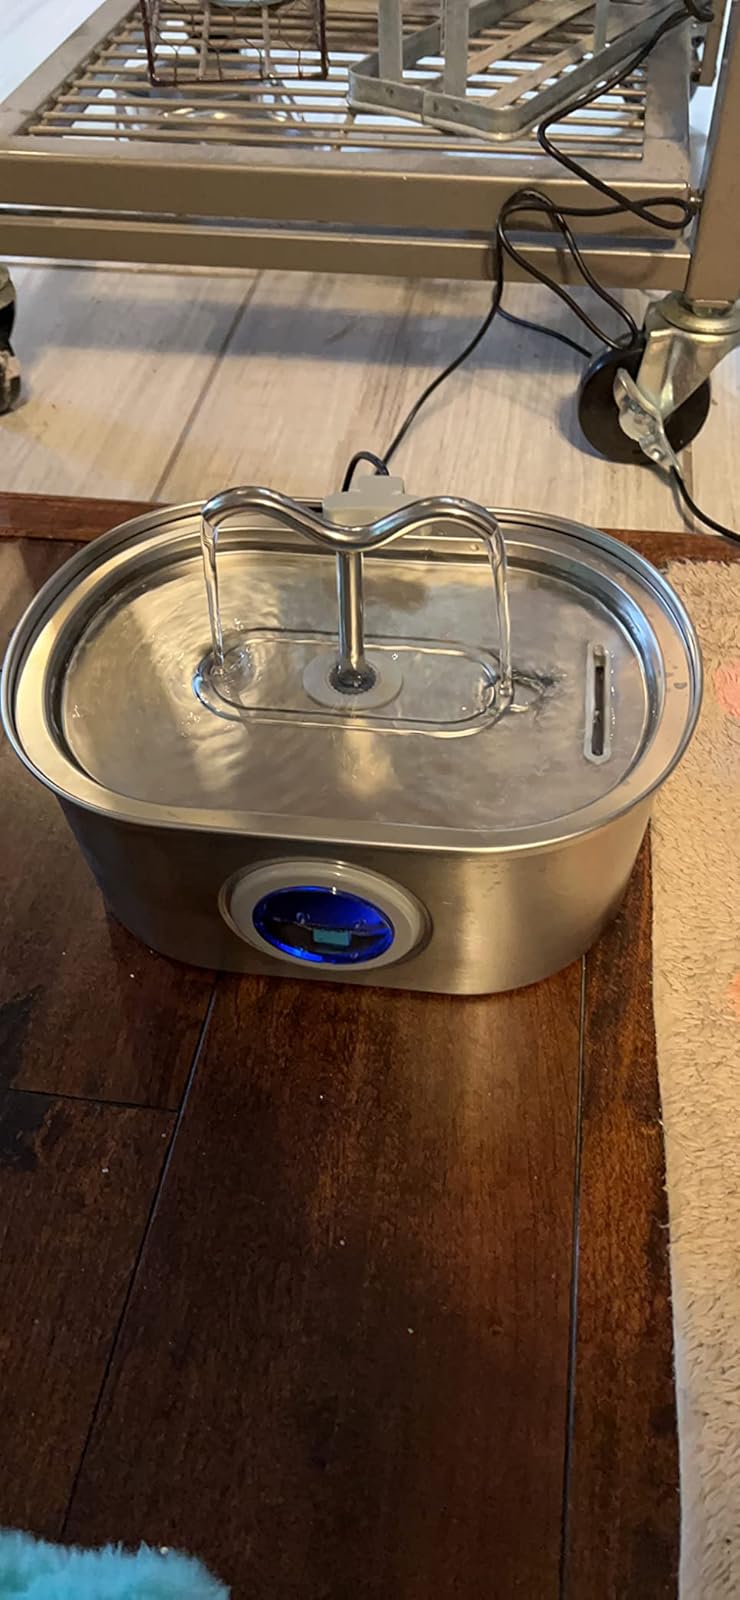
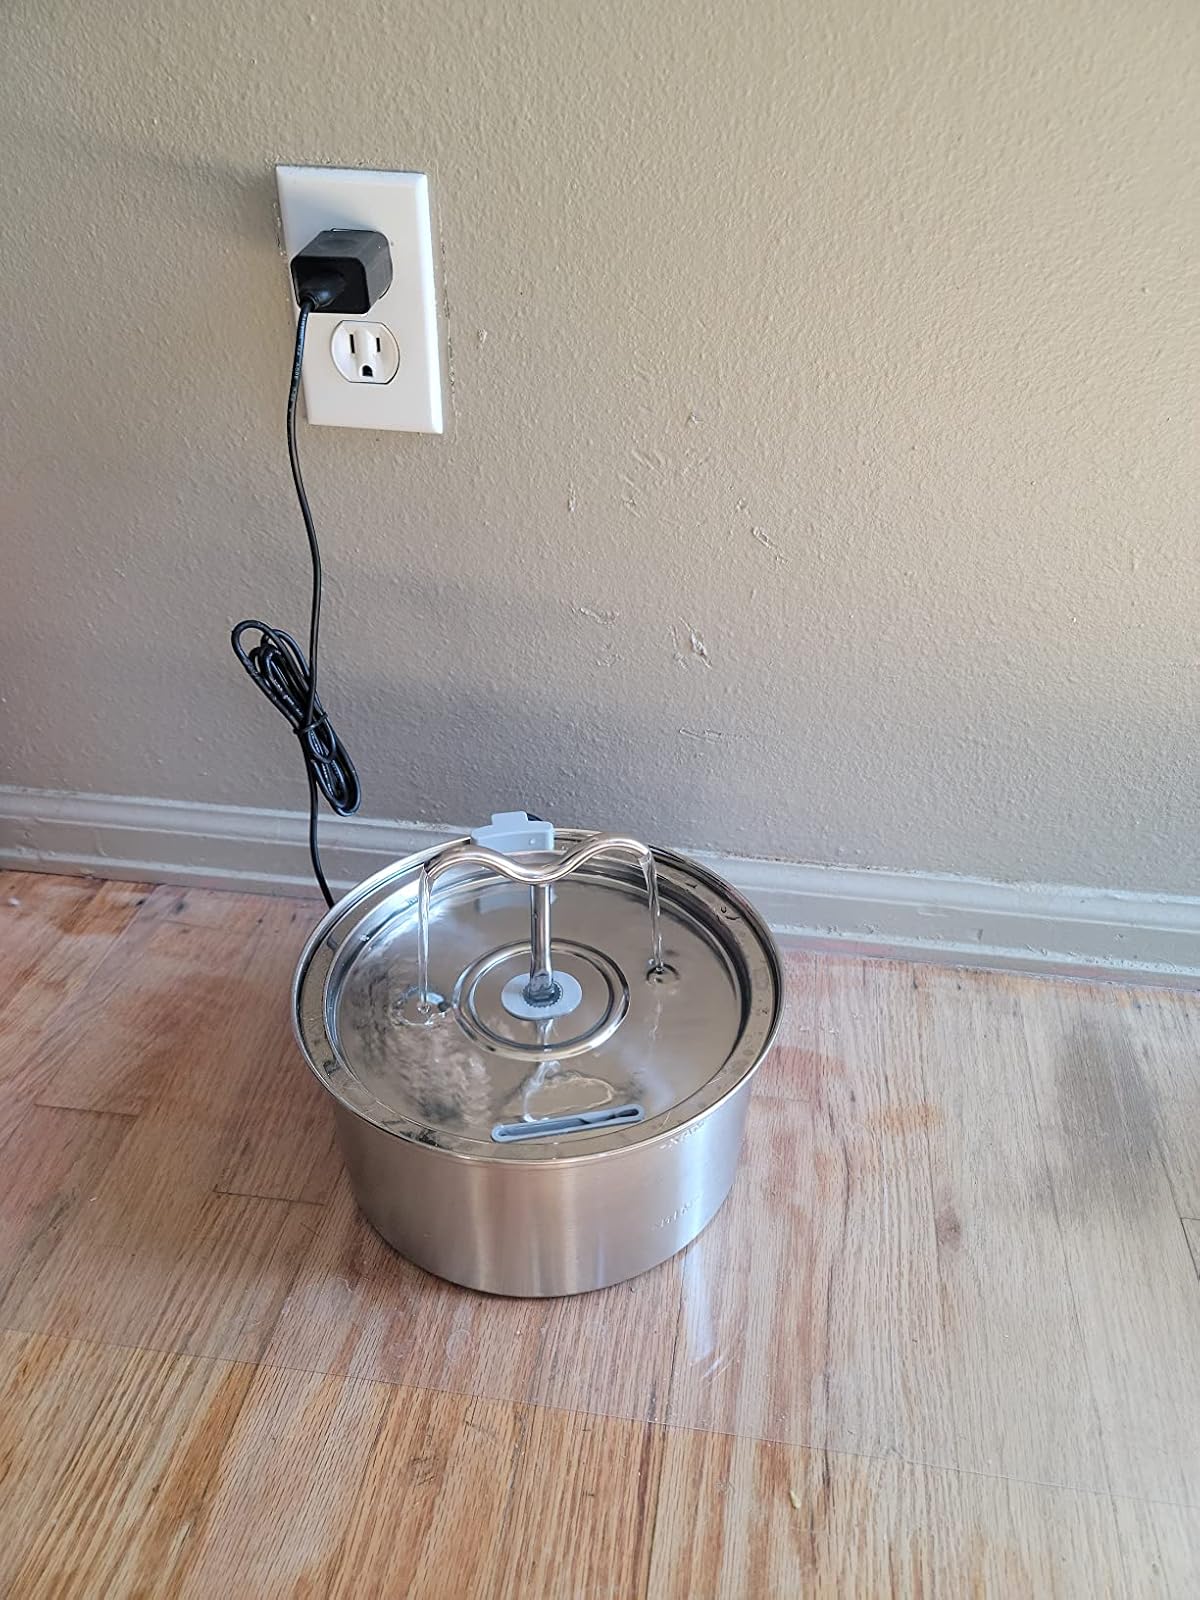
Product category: items_bowl
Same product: no